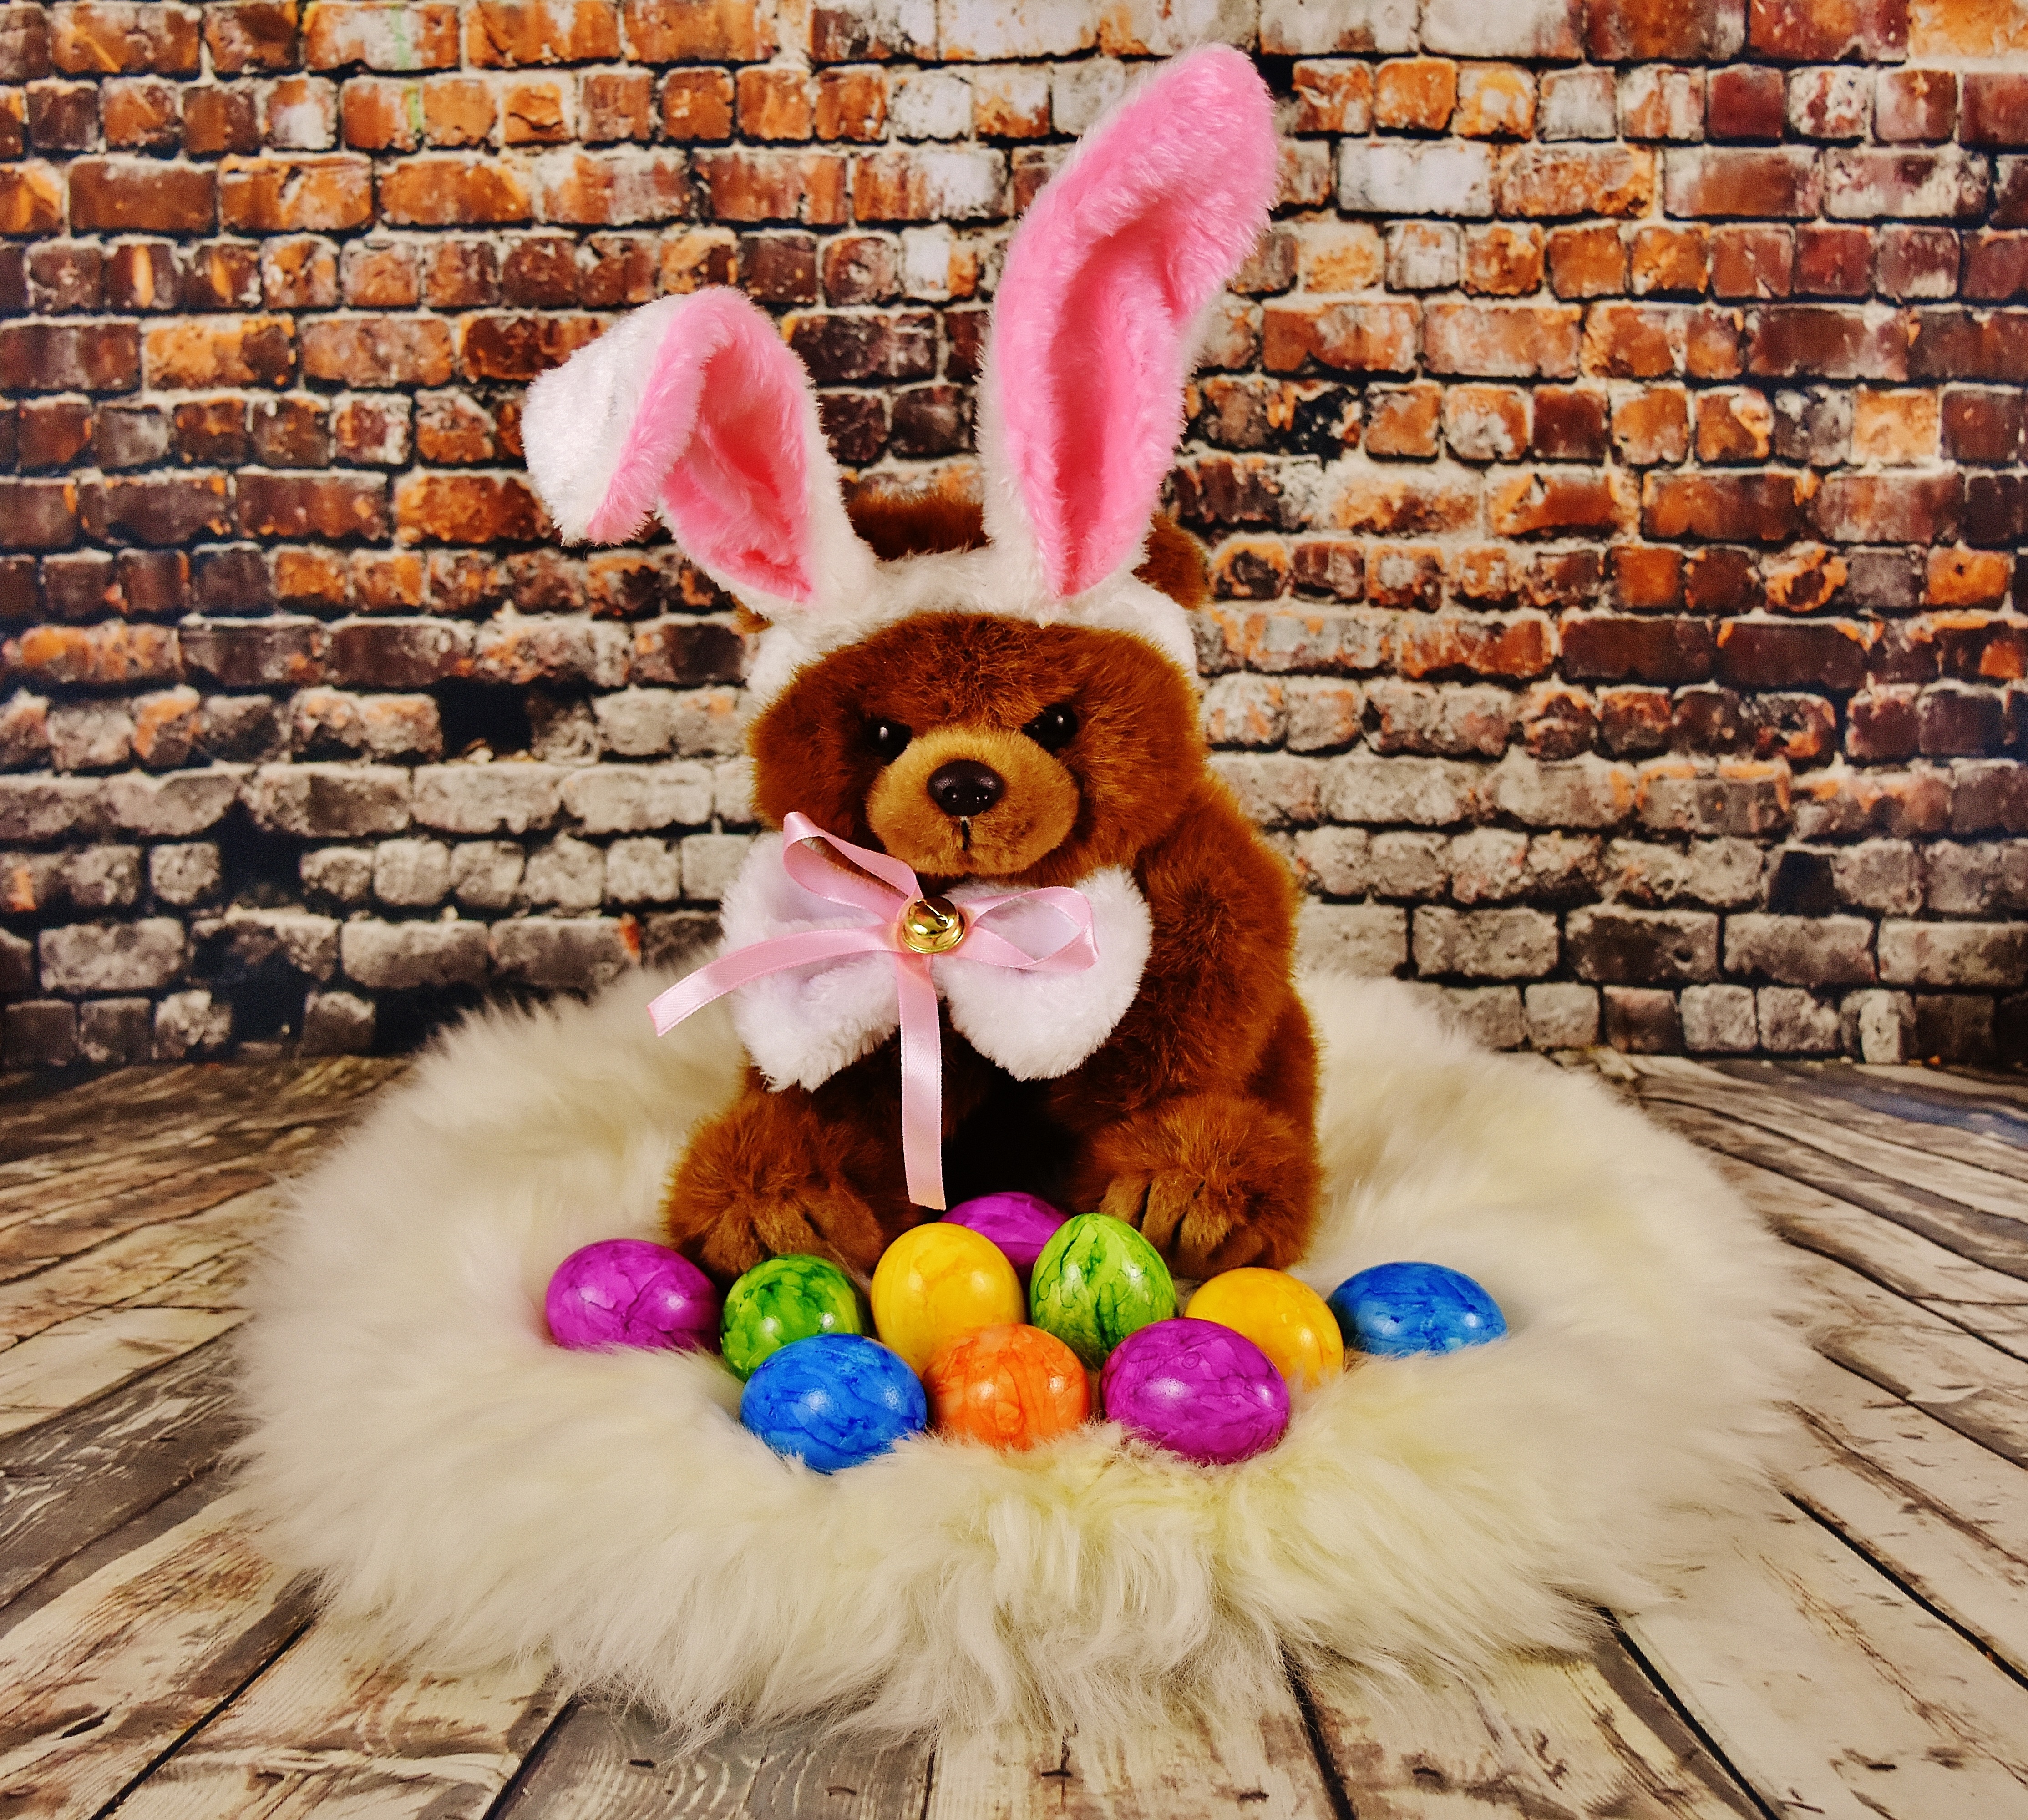
cute, colorful, toy, rabbit, egg, hare, textile, fun, plush, easter, easter bunny, easter eggs, happy easter, colorful eggs, stuffed toy, rabbit ears, rabits and hares